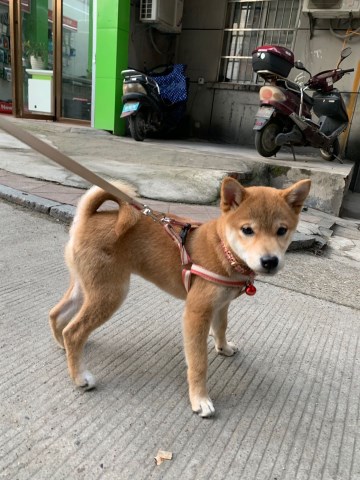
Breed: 1043-n000001-Shiba_Dog